Sarles' Tavern

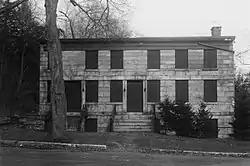
The tavern, 1979

Sarles' Tavern, also known as Granite House, was a historic inn and tavern building located at Millwood, Westchester County, New York. It was built between 1814 and 1817 and was constructed of locally quarried granite. It was a two-story, rectangular building with a low pitched gable roof in a restrained Greek Revival style.